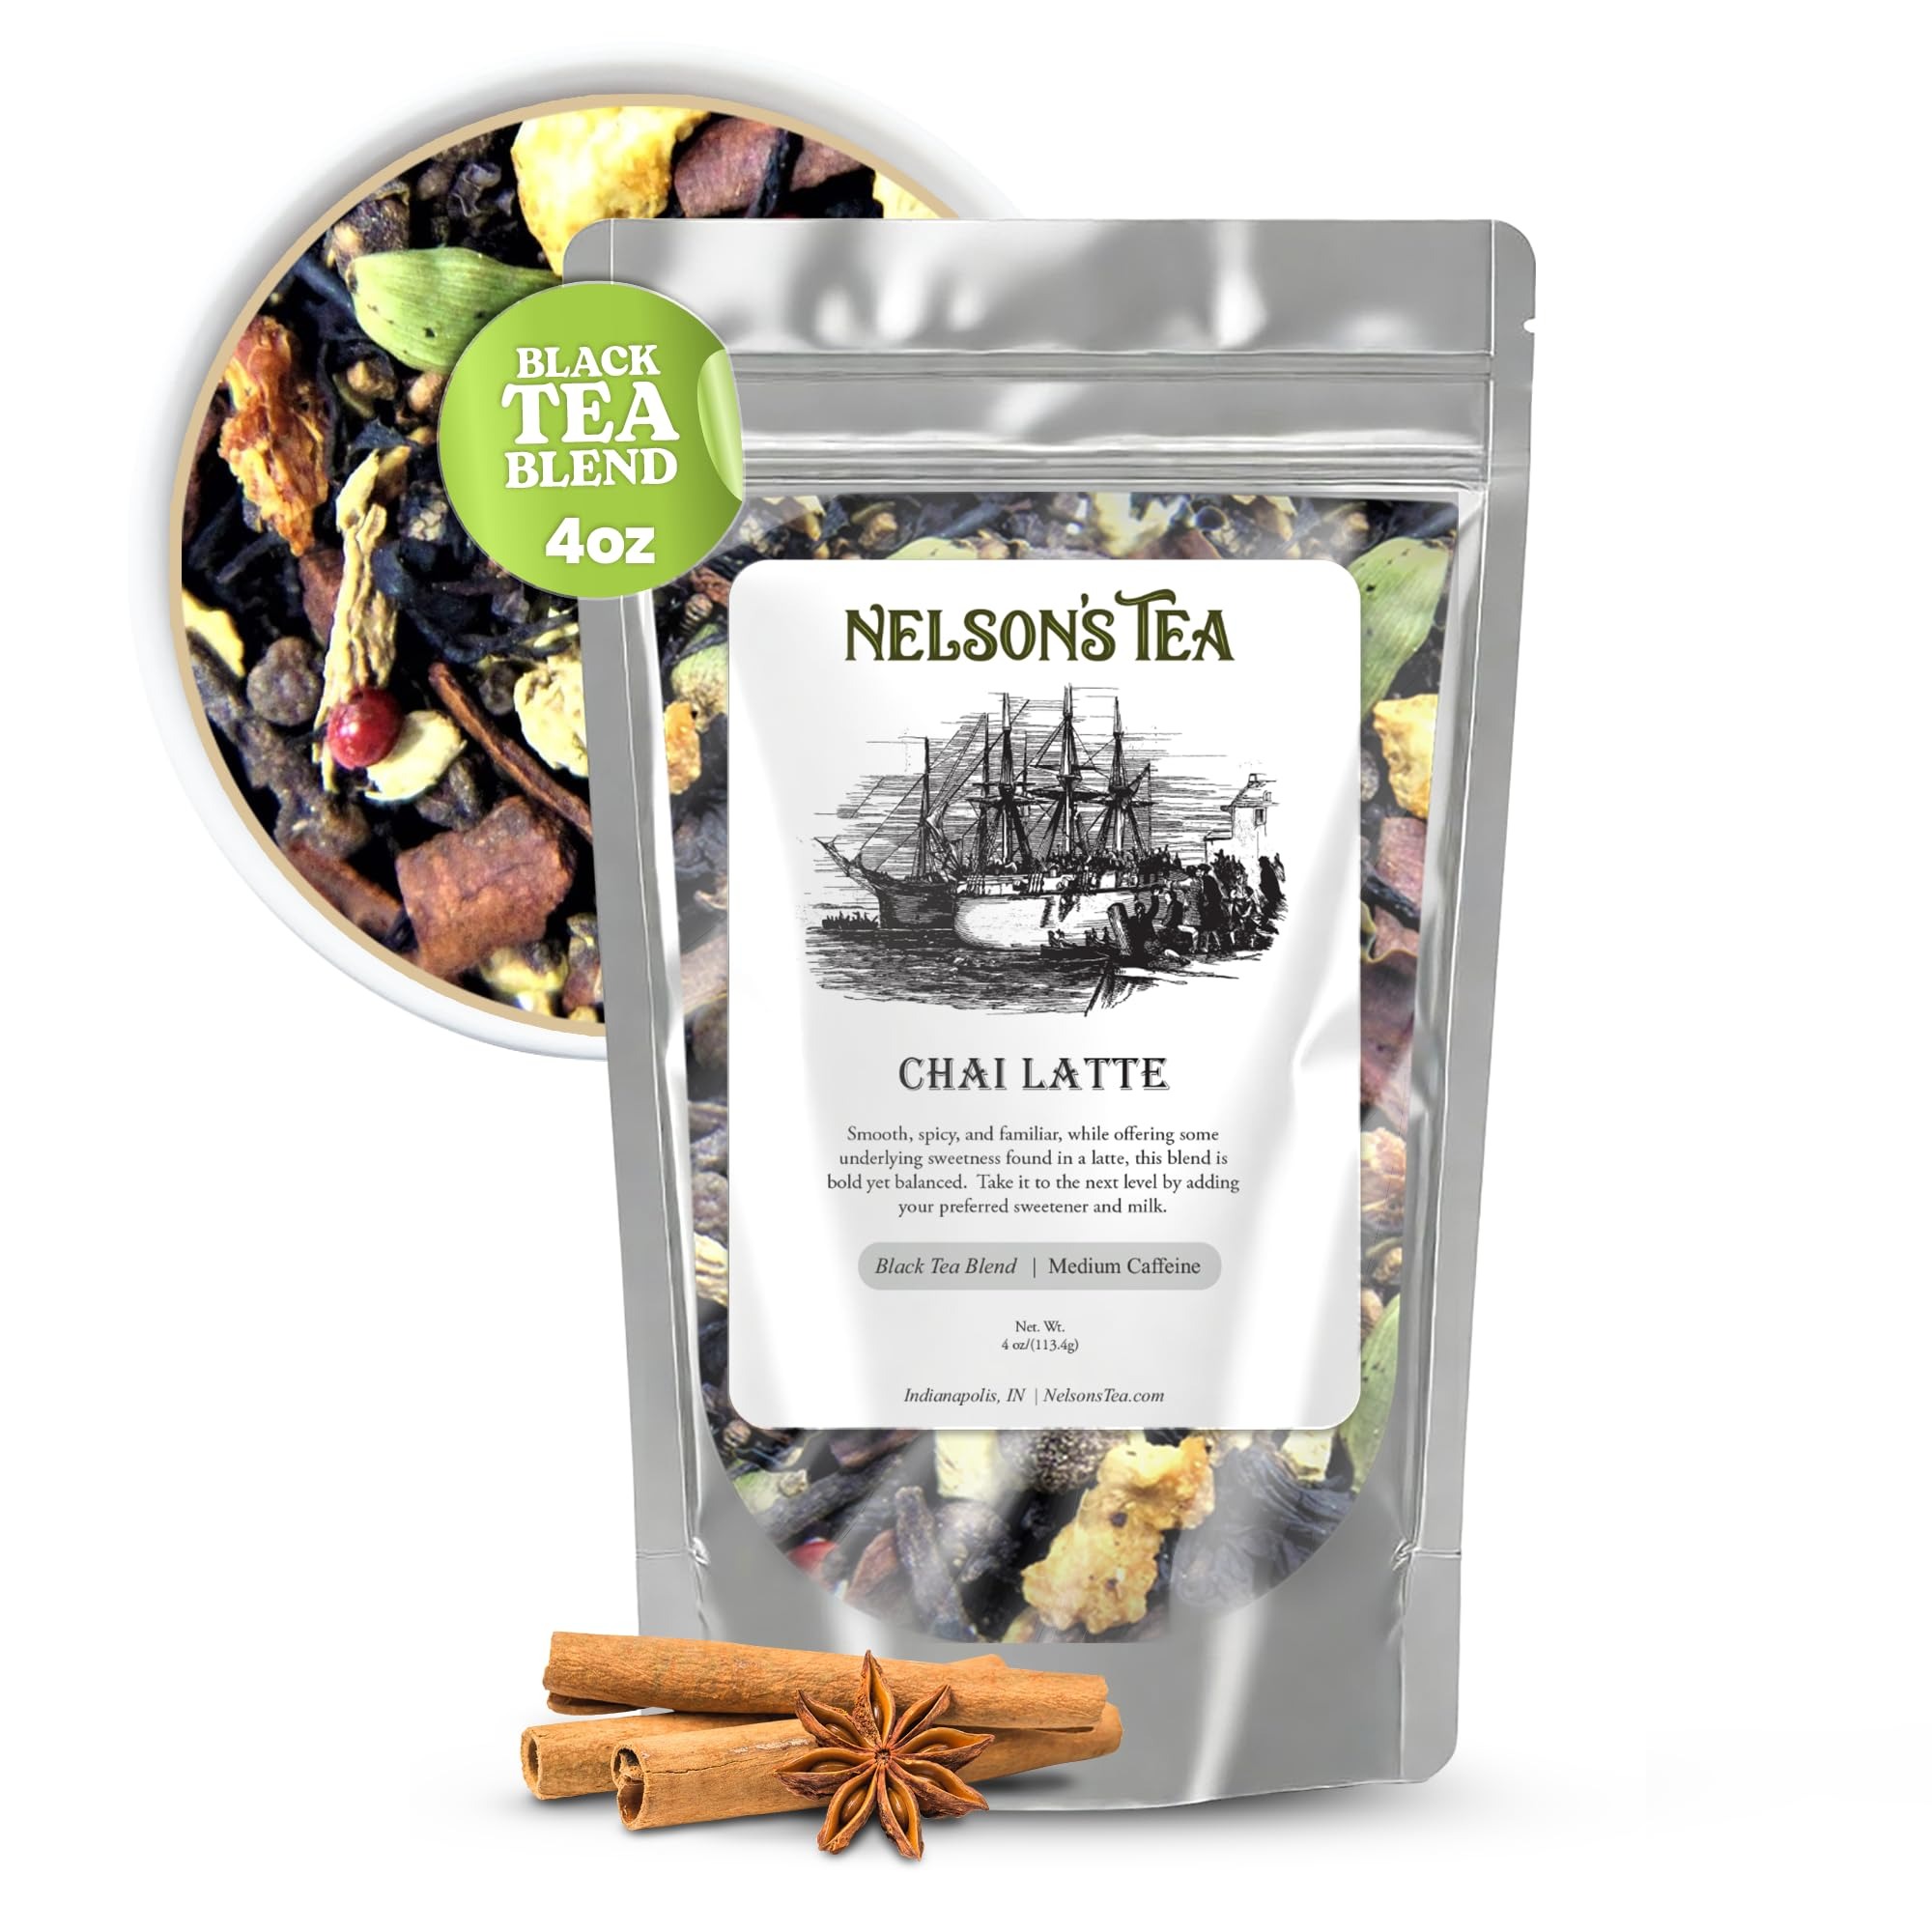
Item Name: Nelson's Tea Chai Latte - Full-Bodied Black Tea with All-Natural Flavoring - with Spicy Chai blend with Cinnamon Chips, Peppercorns, Ginger Root, Cloves, Orange Peel - Underlying Sweetness - 4oz
Bullet Point 1: RICH AND FLAVORFUL: Experience the delicious combination of flavors in our Nelson's Tea Chai Latte. This blend features a bold black tea base, complemented by the warm and aromatic notes of cinnamon chips, peppercorns, ginger root, cloves, allspice, cardamom, and orange peel. Each sip is a journey through layers of complex flavors, resulting in a truly satisfying and indulgent beverage.
Bullet Point 2: A GUILT-FREE TREAT: Satisfy your chai cravings without the guilt. Our Chai Latte blend offers an underlying sweetness that can rival your favorite latte, but without any additional calories. Enjoy the familiar and comforting flavors of chai, while maintaining a balanced and health-conscious lifestyle. For a touch of indulgence, feel free to add your preferred sweetener and milk.
Bullet Point 3: VERSATILITY MEETS CUSTOMIZATION: Our Chai Latte blend is the perfect canvas for your creativity. Customize your beverage by choosing your preferred sweetener and milk. Whether you prefer it hot or iced, this blend can be adapted to suit your personal taste and preference. Indulge yourself with a personalized and satisfying chai experience.
Bullet Point 4: HANDCRAFTED WITH CARE: We take pride in blending and packaging our Chai Latte blend in Indianapolis, IN USA. Using only the finest ingredients, including premium black tea, cinnamon chips, peppercorns, ginger root, cloves, allspice, cardamom, orange peel, and natural flavoring, we ensure that every cup of our chai latte blend is of the highest quality. Indulge in the crafted flavors and experience the dedication and passion that goes into every sip.
Bullet Point 5: NELSON'S TEA CHAI LATTE: Our brand is trusted by tea enthusiasts around the world for its commitment to quality and taste. Discover the perfect balance of spiciness and sweetness in every cup of our delicious chai latte blend. Treat yourself to a rich and satisfying tea experience that will leave you longing for another sip.
Product Description: <br>Enhance your tea ritual with Nelson's Tea Chai Latte Blend. This delightful blend offers a perfect balance of sweetness and spice, reminiscent of your favorite latte - all without any extra calories! Made with high-quality ingredients including black tea, cinnamon chips, peppercorns, ginger root, cloves, allspice, cardamom, orange peel, and natural flavoring, this blend promises a smooth and satisfying chai experience. <br>Brewing Nelson's Tea Chai Latte Blend is a breeze. Simply steep 1-2 teaspoons of tea in 8 ounces of water at 195 degrees for 2 minutes and 45 seconds. For a bolder flavor, add more tea leaves. And if you prefer your chai on ice, just double the amount of tea and brew it with hot water before pouring it over a cup of ice. <br>Savor the aromatic and invigorating flavors of Nelson's Tea Chai Latte Blend whenever you need a moment of warmth and relaxation. Order yours today and indulge in the rich and comforting taste of chai latte without any added calories.
Value: 4.0
Unit: Ounce

Price: 19.95